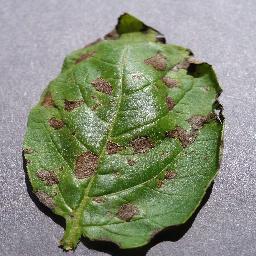
Etiqueta: Tizon_Temprano